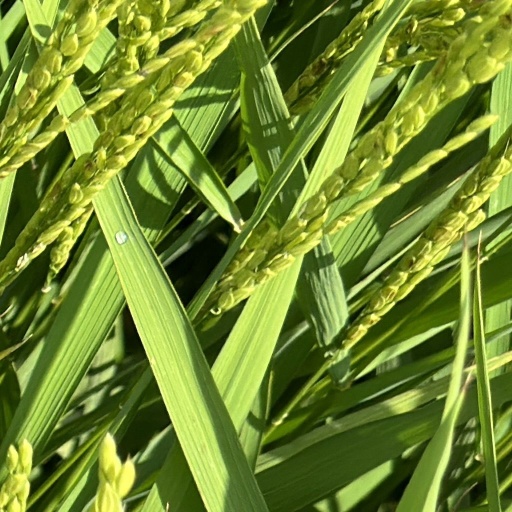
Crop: rice